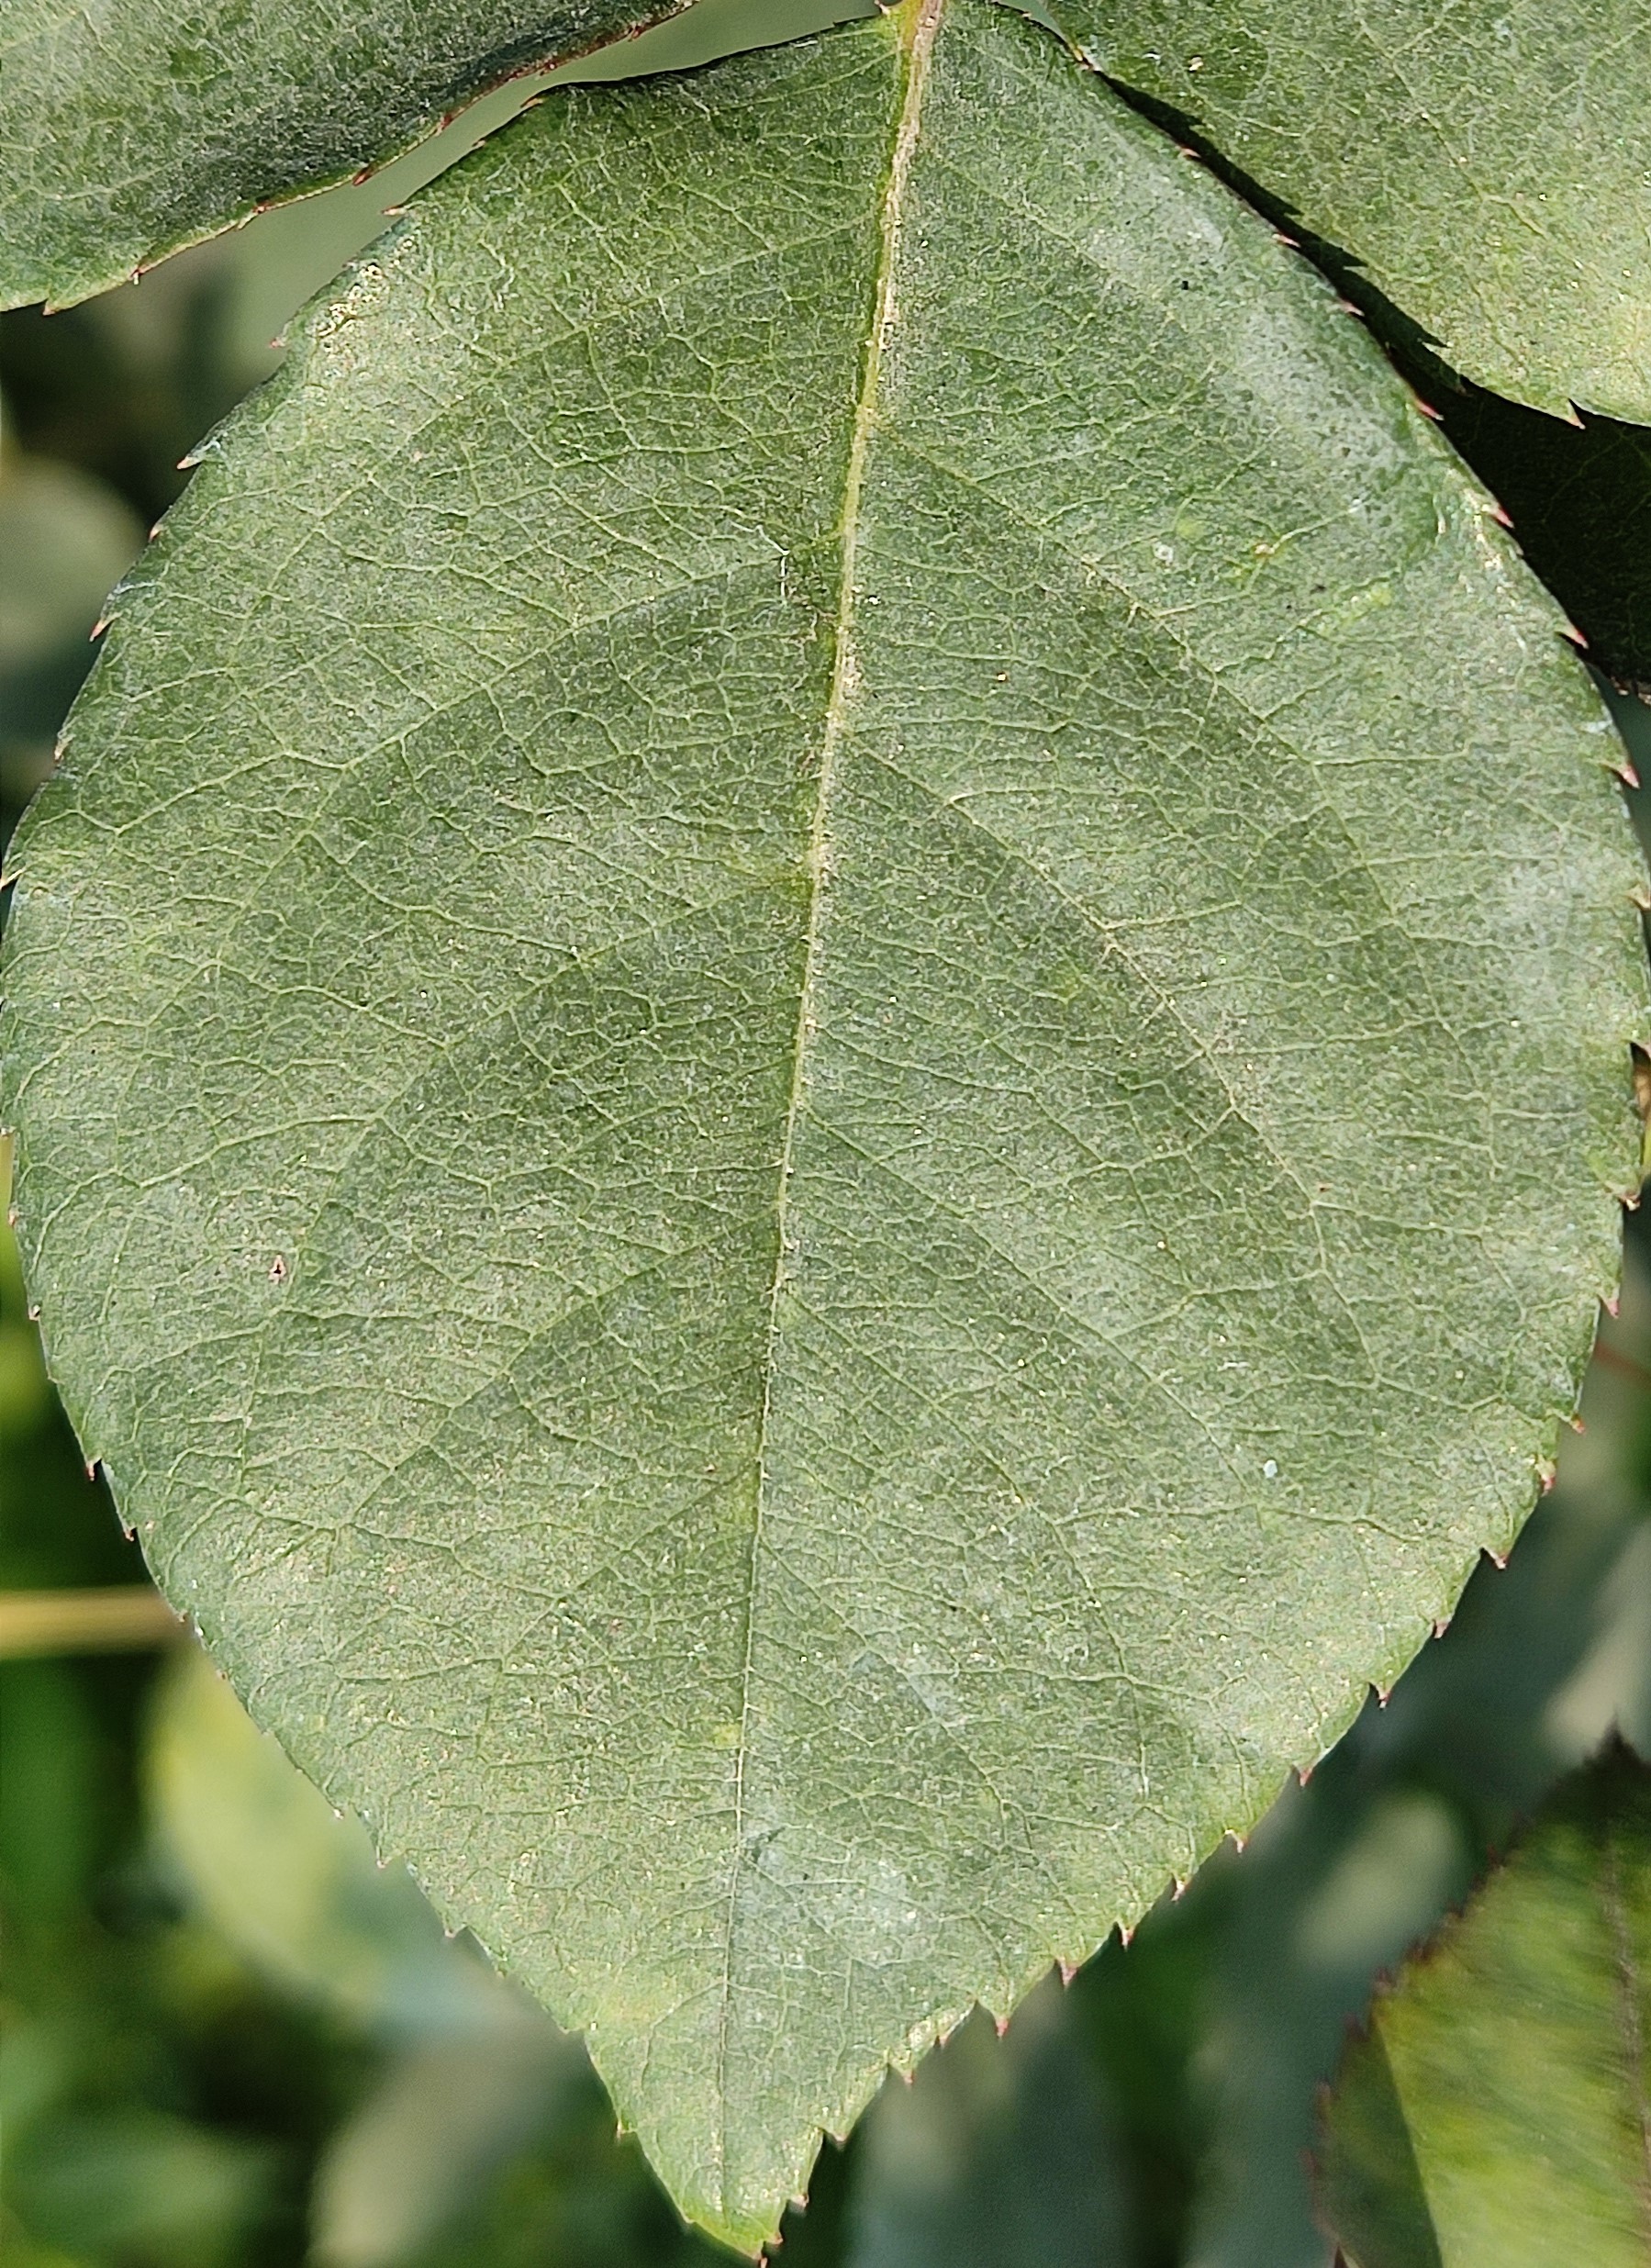
Label: Fresh Leaf